Włodzimierz Marciniak

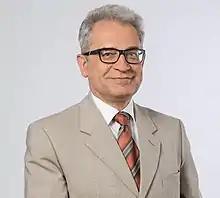

Włodzimierz Aleksander Marciniak (born 31 March 1954, Łódź) is a Polish university teacher, political scientist and historian of Russia, an ambassador to Russia (2016–2020).